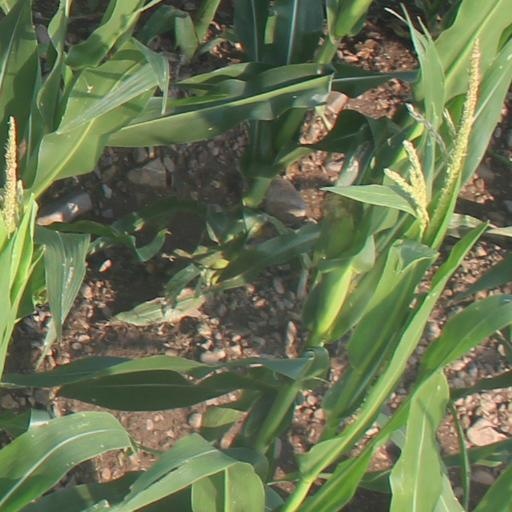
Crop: maize; corn